Card stock

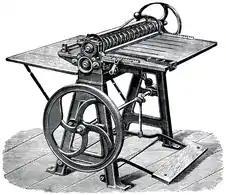
An Oscar Friedheim card cutting and scoring machine from 1889

Card stock, also called cover stock and pasteboard, is paper that is thicker and more durable than normal writing and printing paper, but thinner and more flexible than other forms of paperboard.